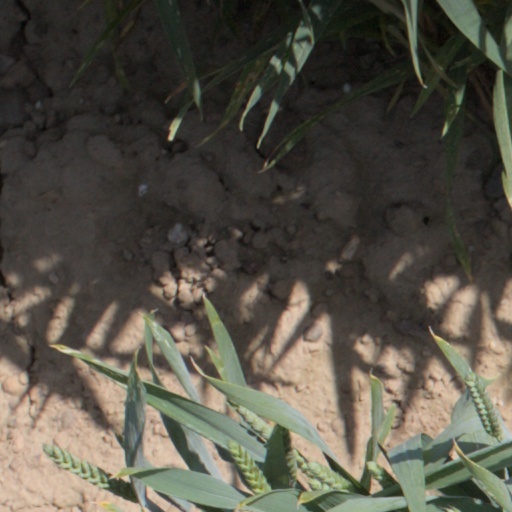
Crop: wheat